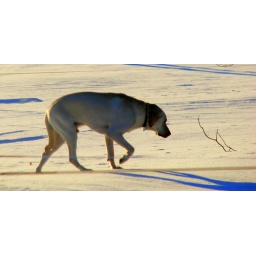
He came to inspect as my dogs and I went playing in the field yesterday....